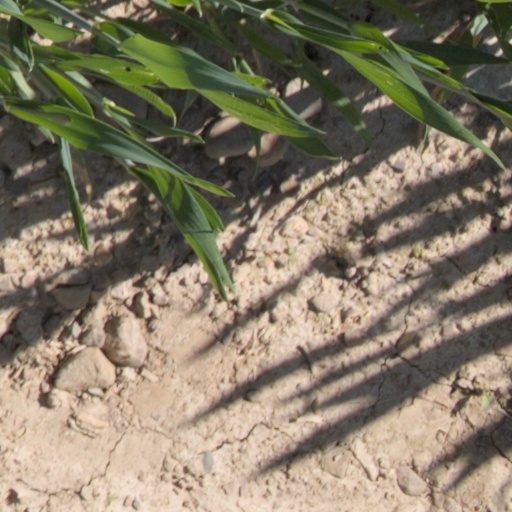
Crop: wheat